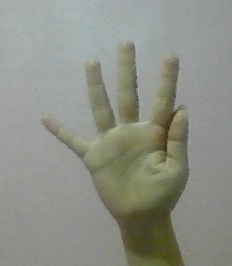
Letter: sheen